Lufthansa

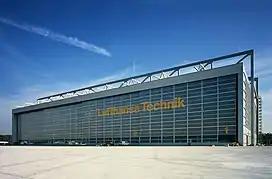
The hangar of Lufthansa Technik at Frankfurt Airport

On 19 March 2020, Lufthansa cancelled 95 percent of all flights due to a travel ban because of the COVID-19 pandemic. Consequently, the airline incurred losses of 1 million euros per hour by April 2020. While Lufthansa reduced its costs throughout 2020, continuing health risks and travel restrictions still caused hourly losses of approximately 500,000 euros on average at the beginning of 2021.